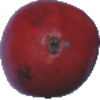
Label: Pomegranate 1